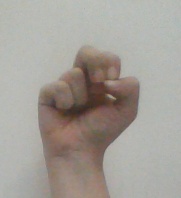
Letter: gaaf